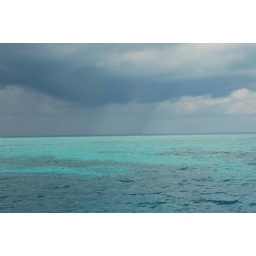
The white sands of Nungwi/Kendwa are apparent beneath the clear blue water.